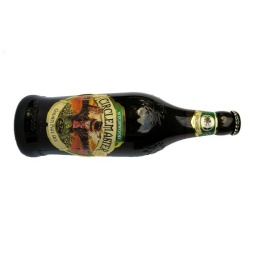
weekend specials: vegetarian Italian wedding soup, Viet salad, burritos, rice ball in Matcha green tea broth..